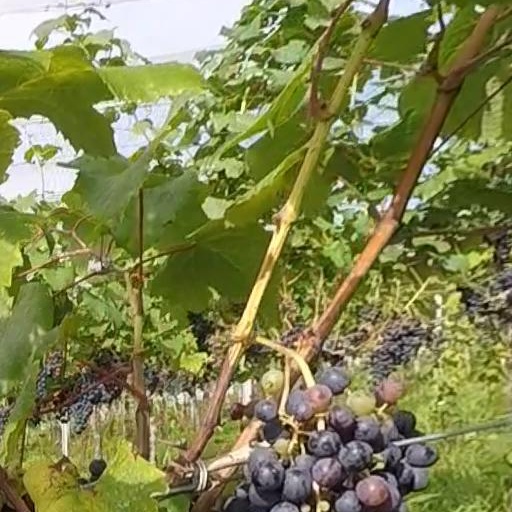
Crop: grape